United States Army

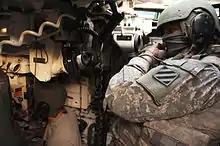
3rd Infantry Division soldiers manning an M1A1 Abrams in Iraq

The United States Army Combat Fitness Test (ACFT) was introduced in 2018 to 60 battalions spread throughout the Army. The test and scoring system is the same for all soldiers, regardless of gender. It takes an hour to complete, including rest periods. The ACFT supersedes the Army Physical Fitness Test (APFT), as being more relevant to survival in combat. Six events were determined to better predict which muscle groups of the body were adequately conditioned for combat actions: three deadlifts, a standing power throw of a ten-pound medicine ball, hand-release pushups (which replace the traditional pushup), a sprint/drag/carry 250 yard event, three pull-ups with leg tucks (or a plank test in lieu of the leg tuck), a mandatory rest period, and a two-mile run. As of 1 October 2020 all soldiers from all three components (Regular Army, Reserve, and National Guard) are subject to this test. The ACFT now tests all soldiers in basic training as of October 2020. The ACFT became the official test of record on 1 October 2020; before that day, every Army unit was required to complete a diagnostic ACFT (All Soldiers with valid APFT scores can use them until March 2022. The Holistic Health and Fitness (H2F) System is one way that soldiers can prepare.). The ACFT movements directly translate to movements on the battlefield.